Studley Royal Park

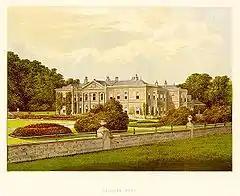
Studley Royal House in 1880

Anne Boleyn's Hill is first named as part of the gardens in 1771, where an antiquarian headless statue looked out on the valley. The statue moved and was restored to its location in 2004. The last mention of the Rotondo and the Coffin Lawn dates to 1775, and it is likely the former was used to infill the latter. The canalisation of the Skell near the Abbey was undertaken in 1773, which used the river as a framing device for the view of the abbey from Anne Boleyn's Seat (constructed c. 1789–91).